Sabien Lilaj

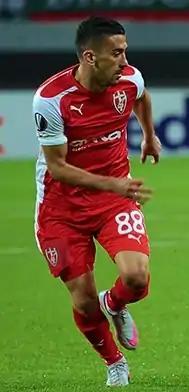
Lilaj in action during a Europa League match against Lokomotiv Moscow.

On 7 August 2012, Lilaj completed a transfer to reigning Superliga champions Skënderbeu Korçë, returning to his birthplace. He signed a three-year deal and took squad number 88. There he found his old Tirana teammates, including Ditmar Bicaj, Ivan Gvozdenović, Pero Pejić, Sebino Plaku and Daniel Xhafa.